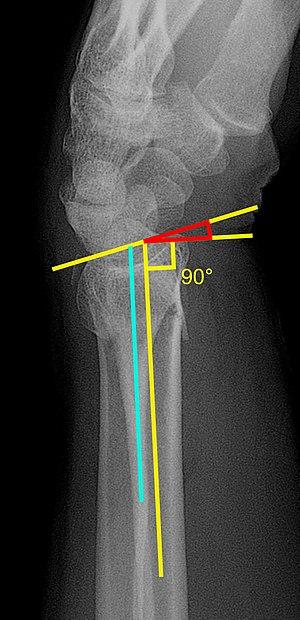
Adalbert Ibrahim Kapandji est un chirurgien orthopédique français spécialisé dans la chirurgie de la main et auteur de nombreux ouvrages sur la biomécanique, l'anatomie fonctionnelle et la physiologie articulaire.